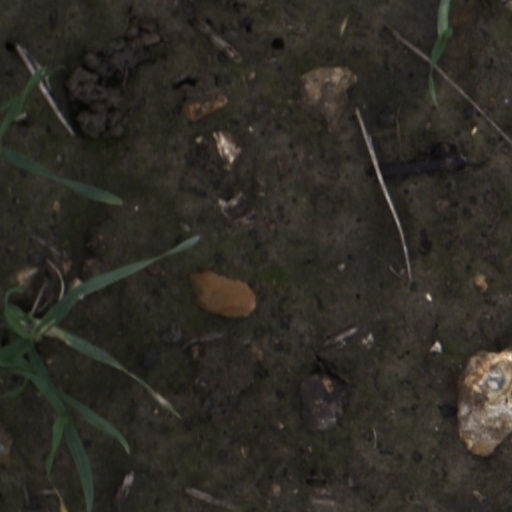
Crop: wheat